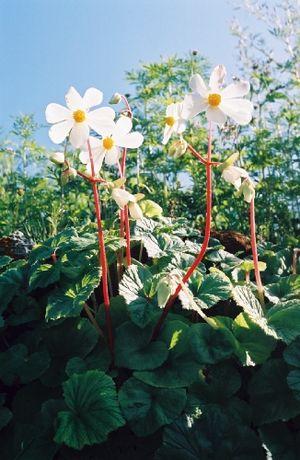
Begonia octopetala est une plante herbacée annuelle de la famille des Begoniaceae. Elle pousse dans la Cordillère des Andes jusqu'à 3000 mètres d'altitude.